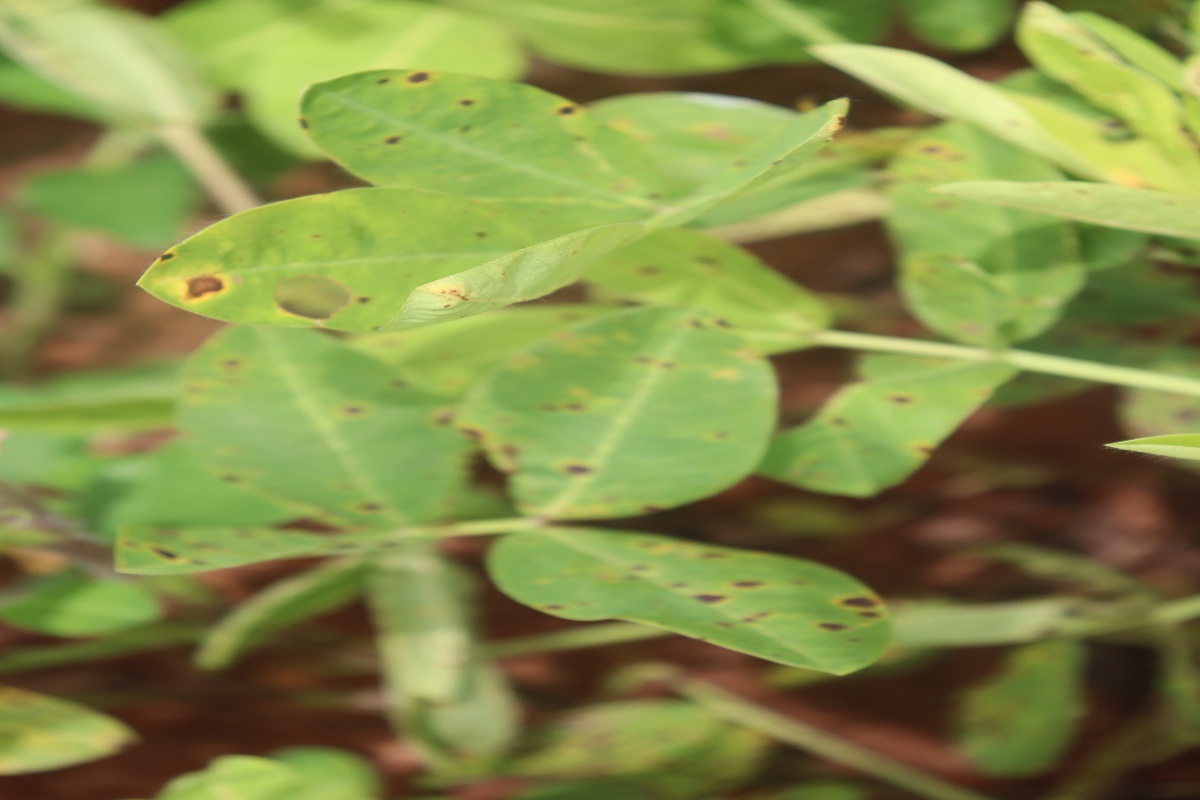
Label: late leaf spot